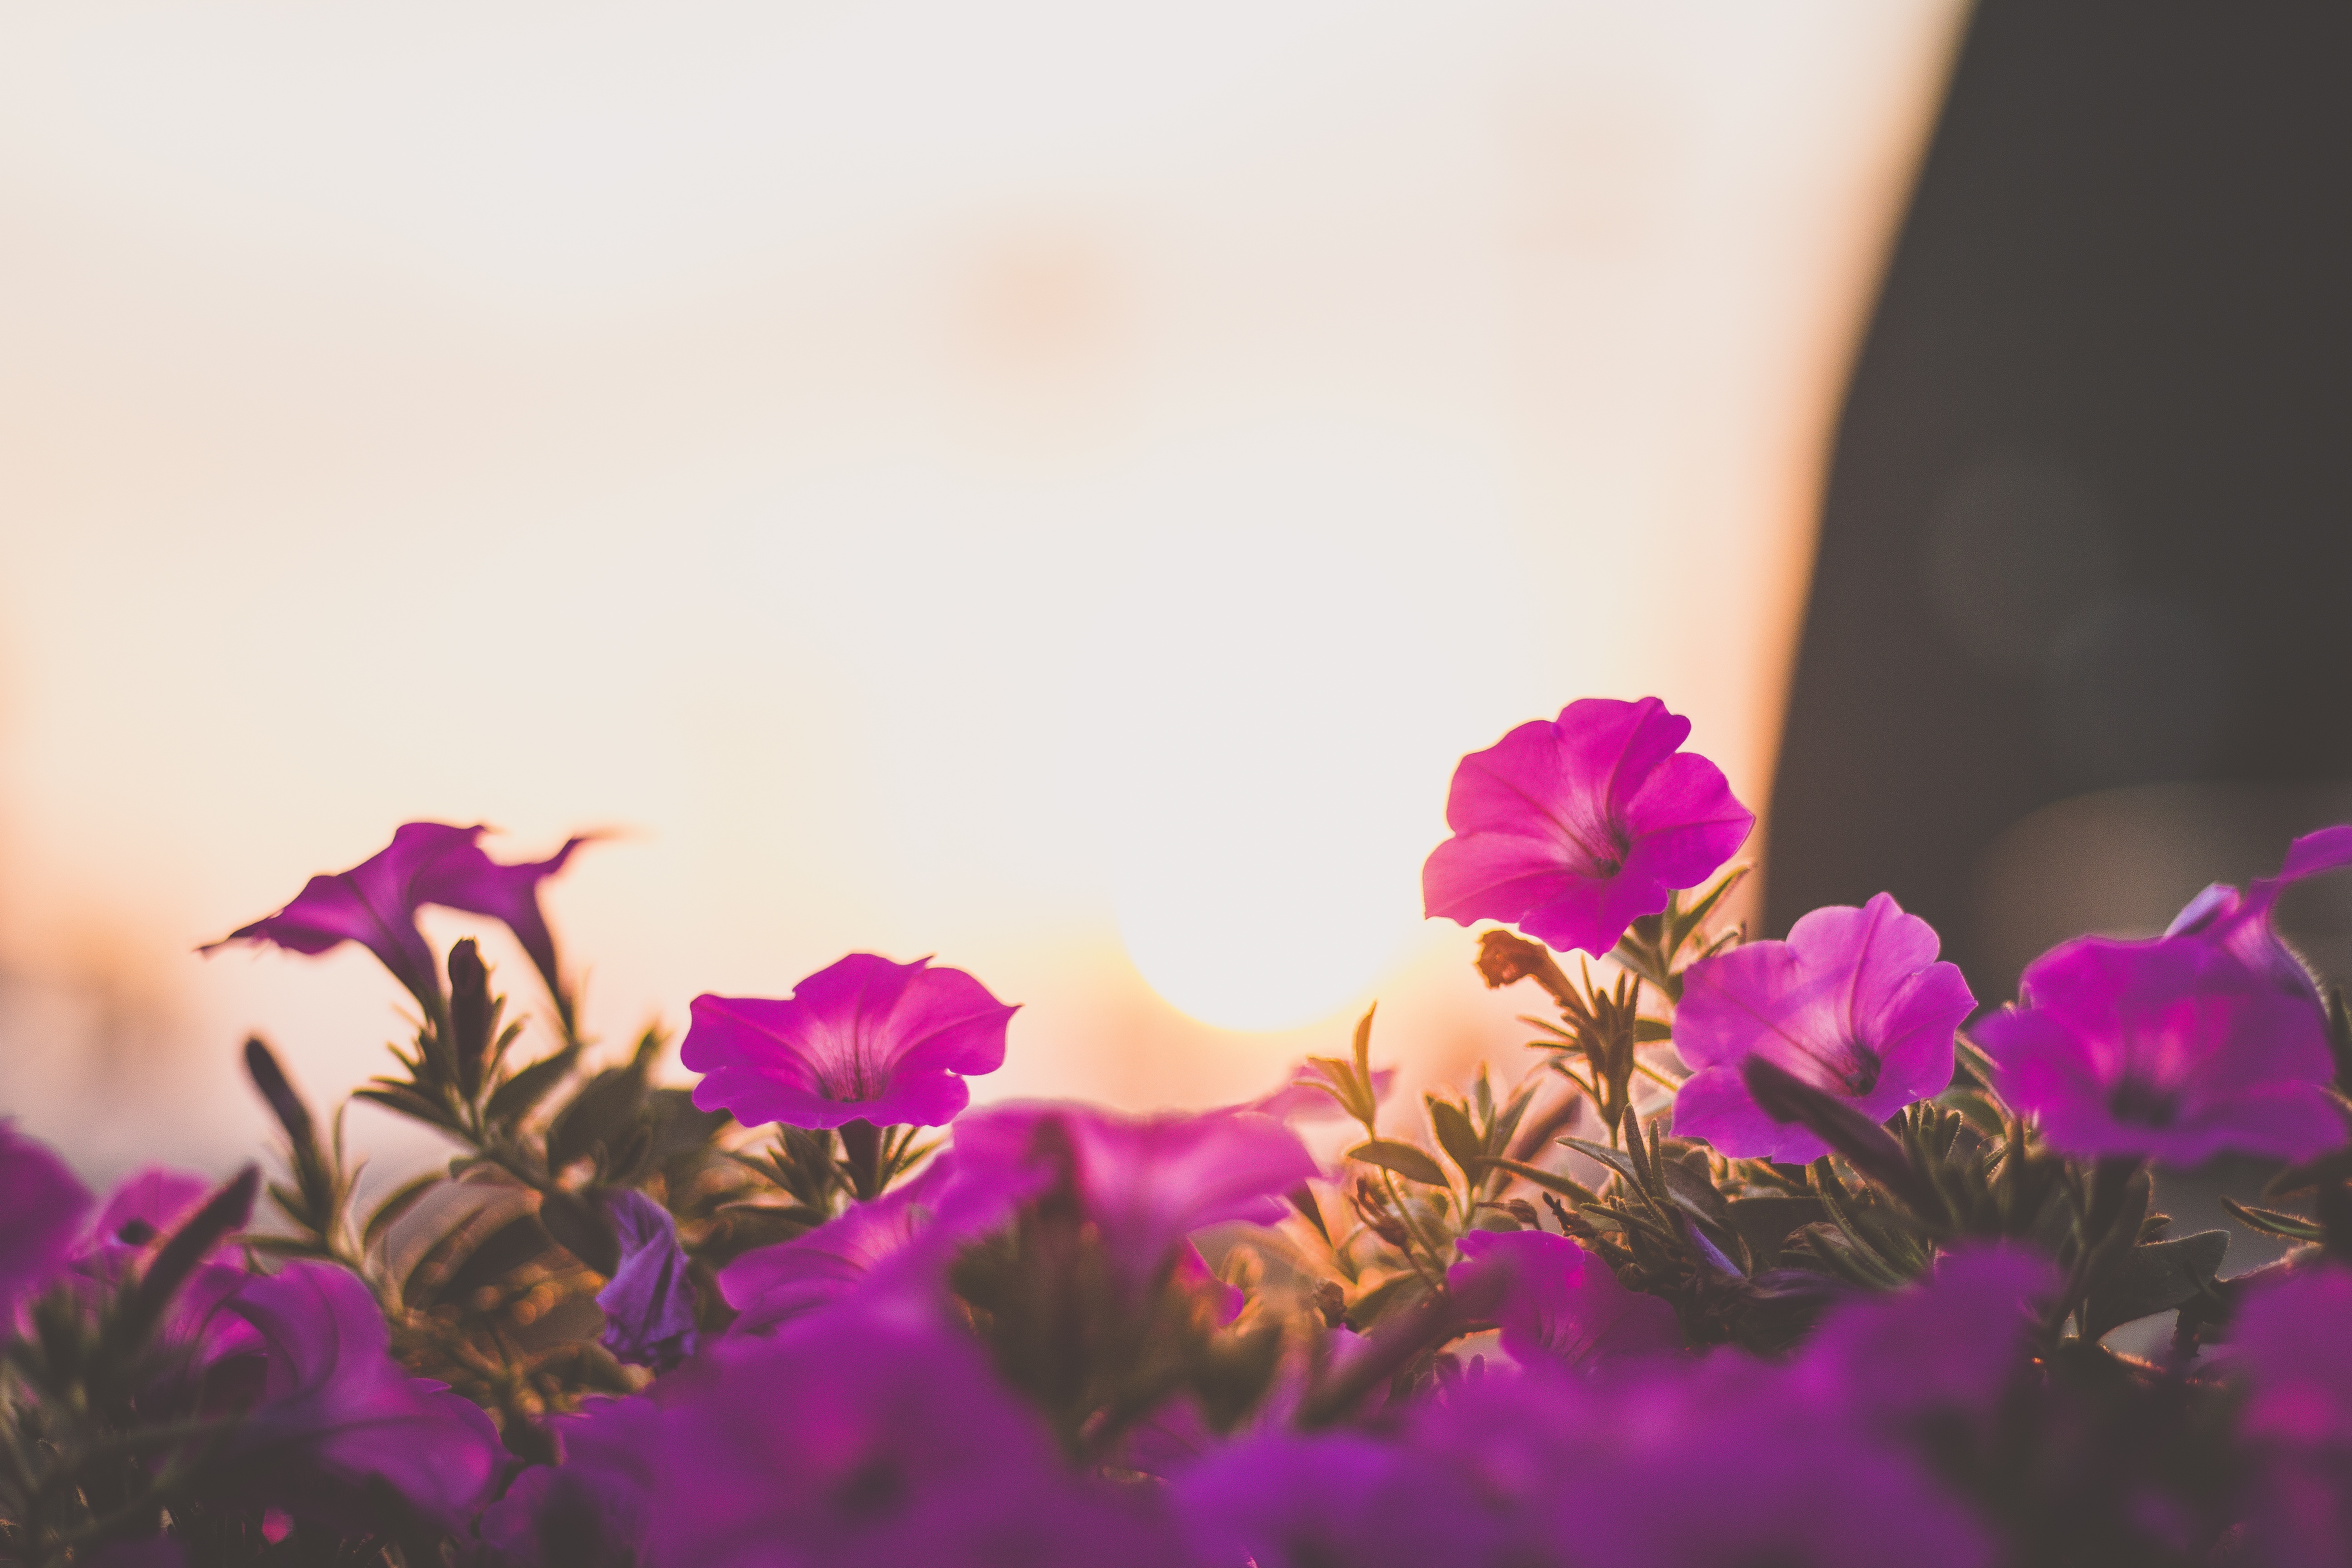
branch, blossom, plant, photography, sunlight, morning, leaf, flower, purple, petal, spring, pink, flora, wildflower, close up, macro photography, flowering plant, land plant